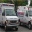
Label: ambulance